First Presbyterian Church in Jamaica

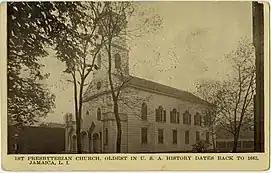
Postcard of the church from the 1920s

The church was first organized in 1662 by Reverend Richard Denton III. Most of its founders came from Halifax, West Yorkshire, England. Though there are older churches on Long Island, this congregation has never stopped service. In 1699, a stone church was built on what is now Jamaica Avenue, paid for by tax dollars. In 1702, the congregations of Grace Episcopal and First Reformed split off. A new church was constructed in 1813 near what is now 163rd Street. It was moved, along with a manse built in 1824, in 1920 to the present location at 89-60 164th Street. Two years later, a bronze tablet was erected to mark the 260th anniversary. In 1925, a church house, now known as the Magill Memorial Building, was erected to accommodate the growing church's need for office and classroom space. In 1959, Donald Trump was confirmed here and attended services in his formative years. In April 2008, the church celebrated its 345th anniversary. Later that year, the church turned down landmark recognition by the New York City Landmarks Preservation Commission.